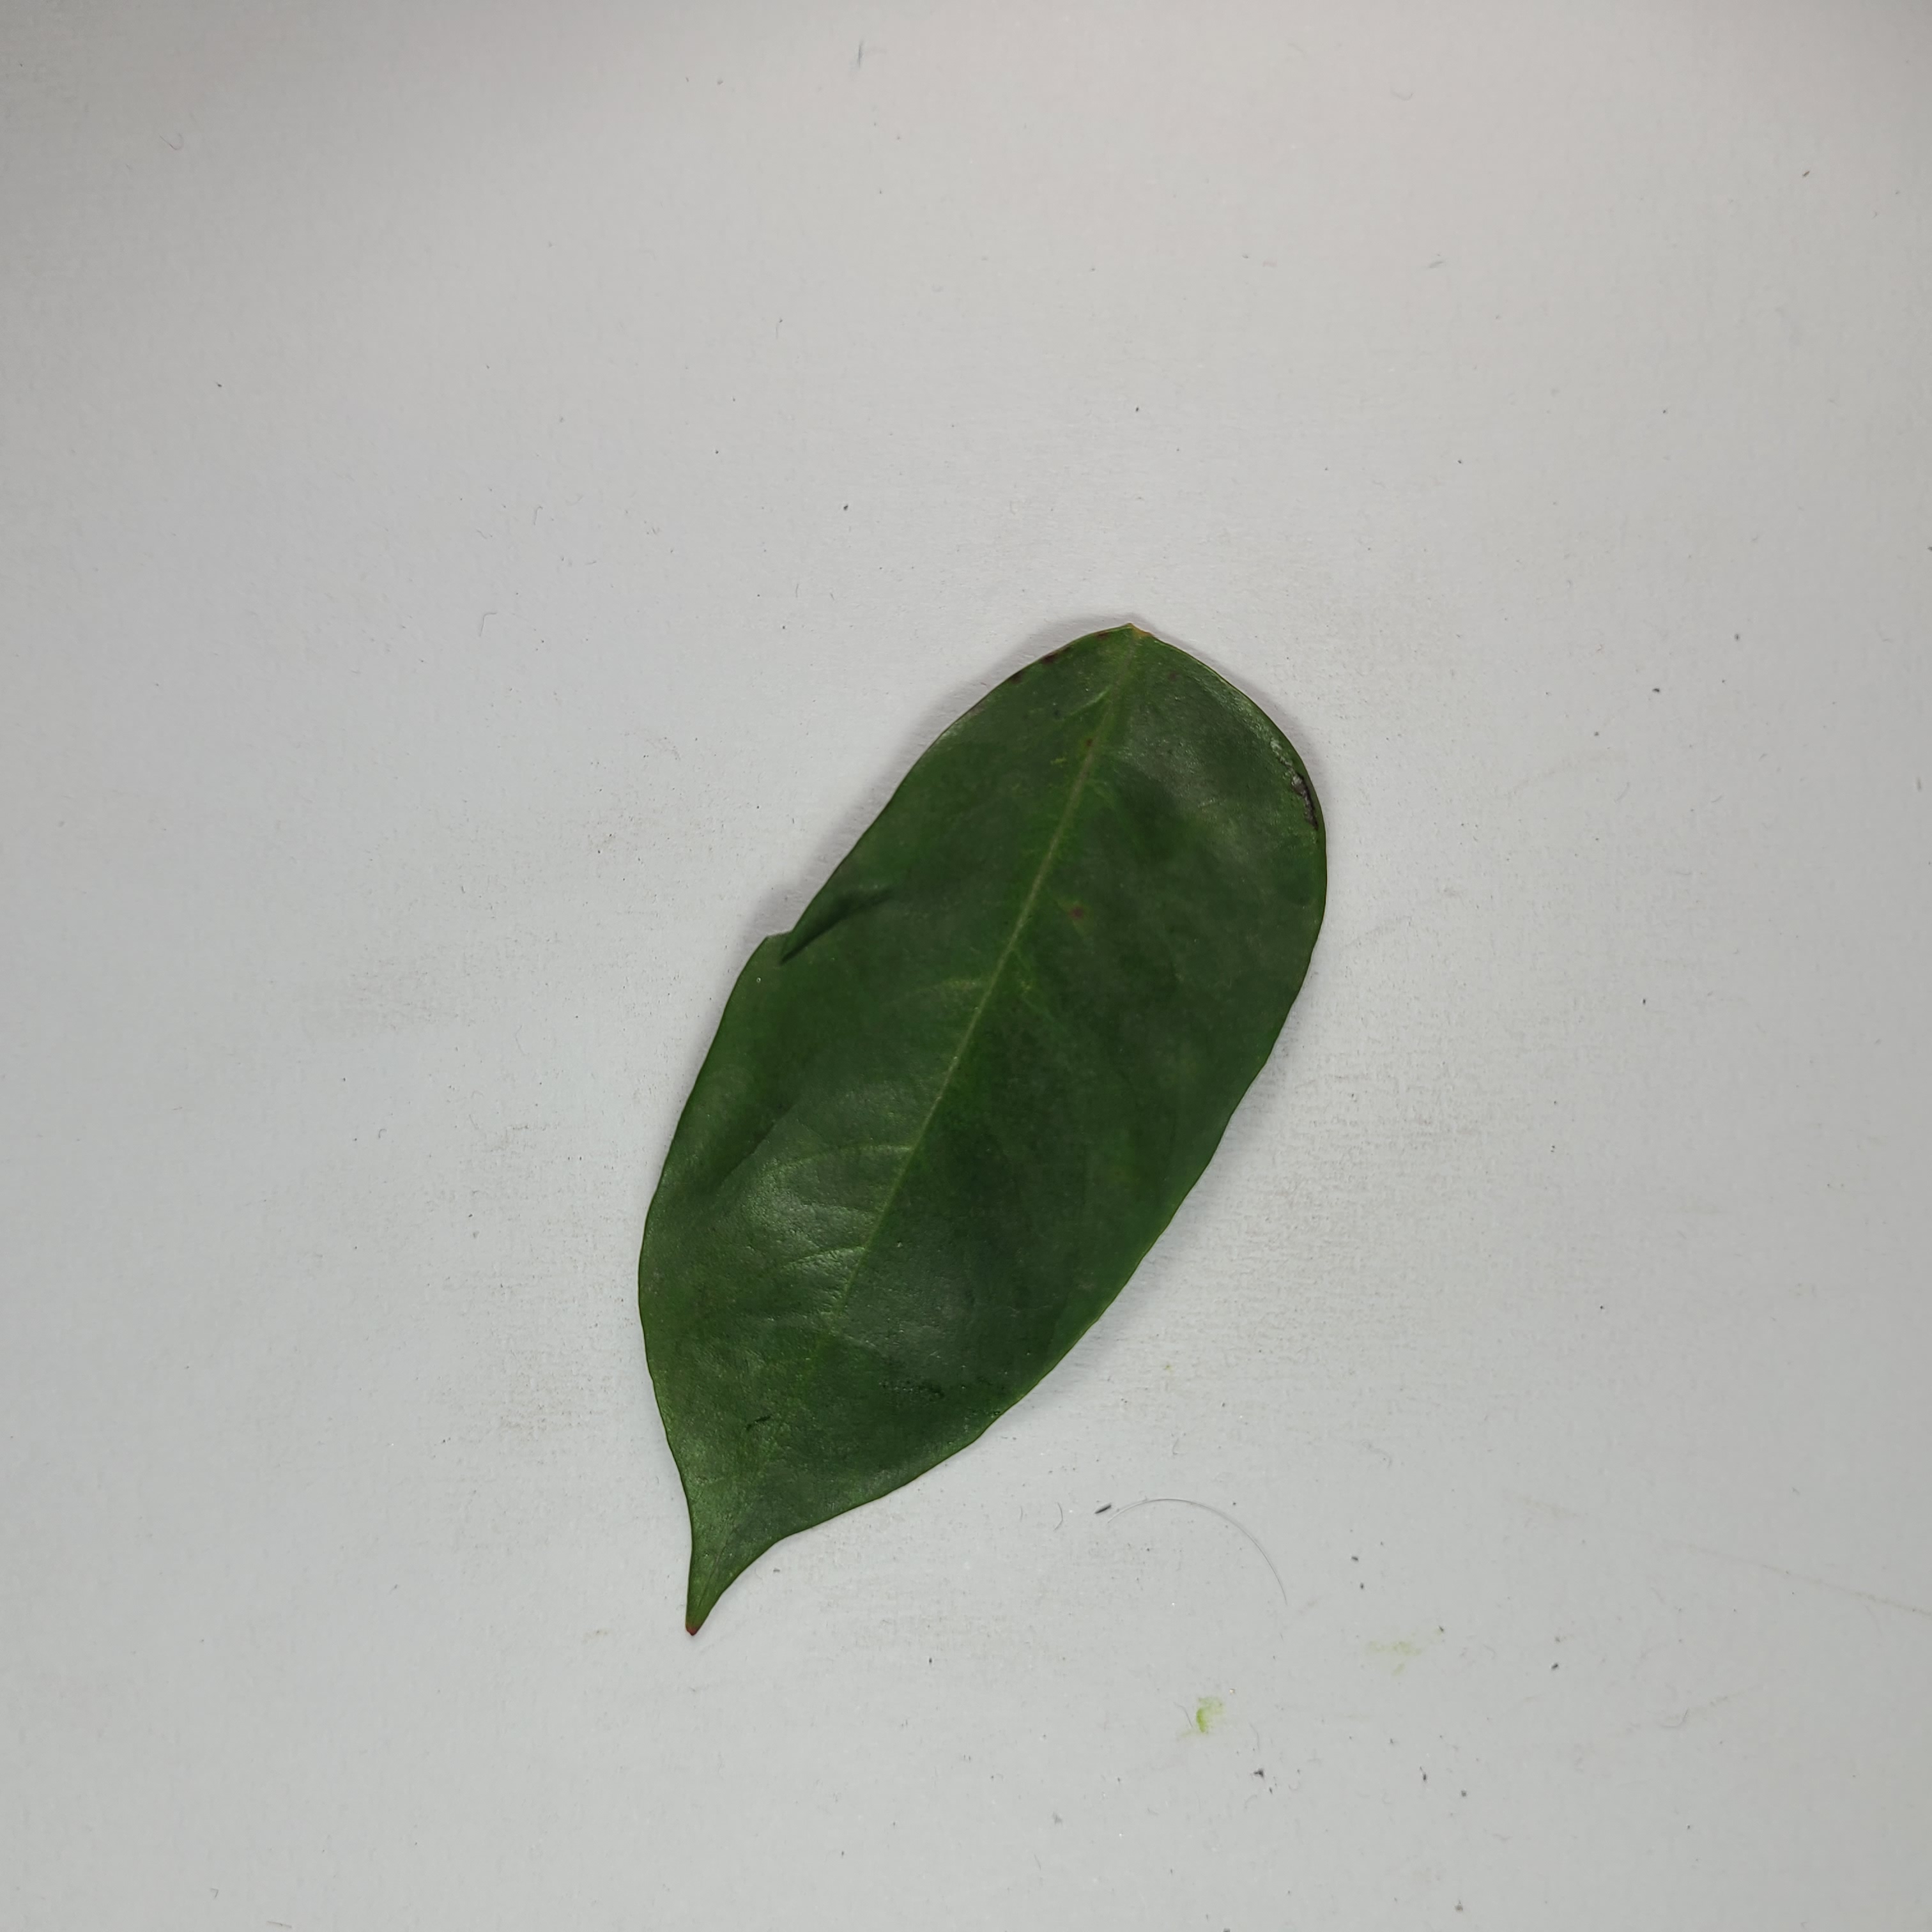
Label: Healthy Leaves